Ross Sykes

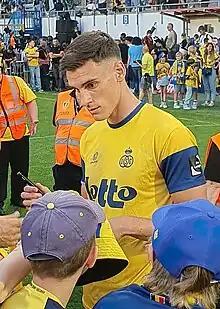
Ross Sykes in 2023

Ross James Sykes (born 26 March 1999) is an English professional footballer who plays as a defender for Belgian Pro League club Union SG.